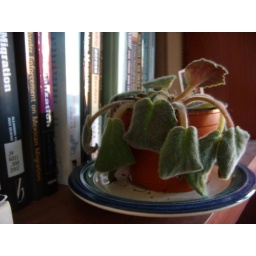
forgot to tell house sitters to water the flowers in addition to the cat. it's starting to come back from the dead.